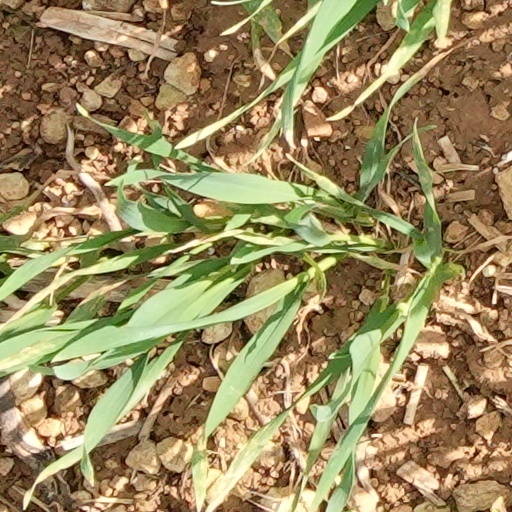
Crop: wheat